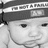
Emotion: neutral